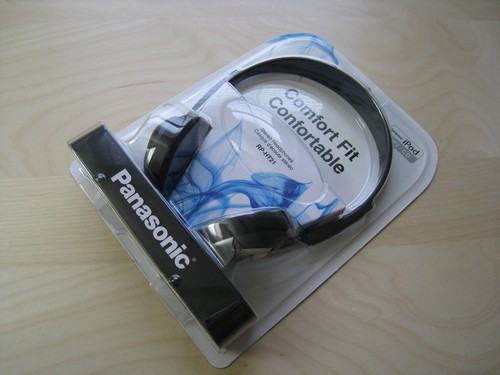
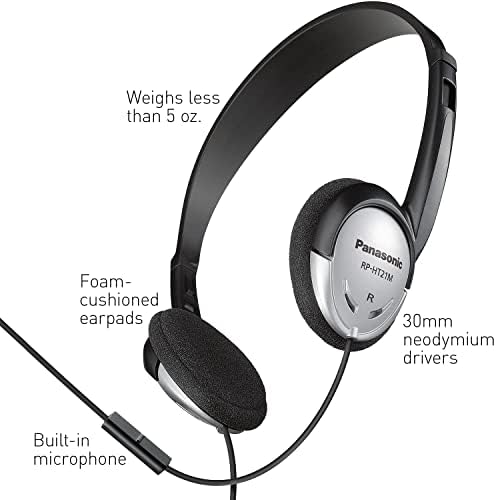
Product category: headphones
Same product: yes